Sebastien Pillay

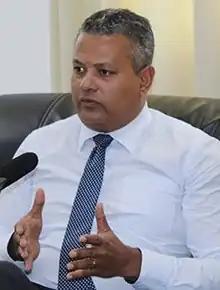
Pillay in 2020

Sebastien Pillay (born 26 January 1978) is a Seychelles politician. He has served as Leader of the Opposition in the National Assembly since 28 October 2020.